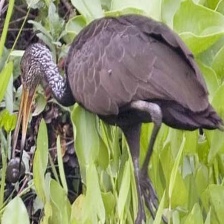
Species: LIMPKIN
Scientific name: ARAMUS GUARAUNA